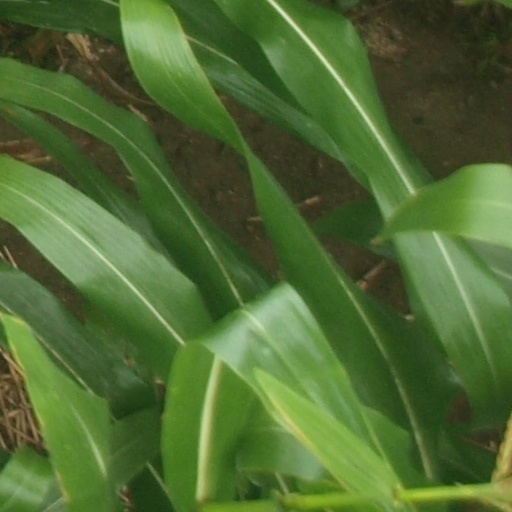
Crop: maize; corn